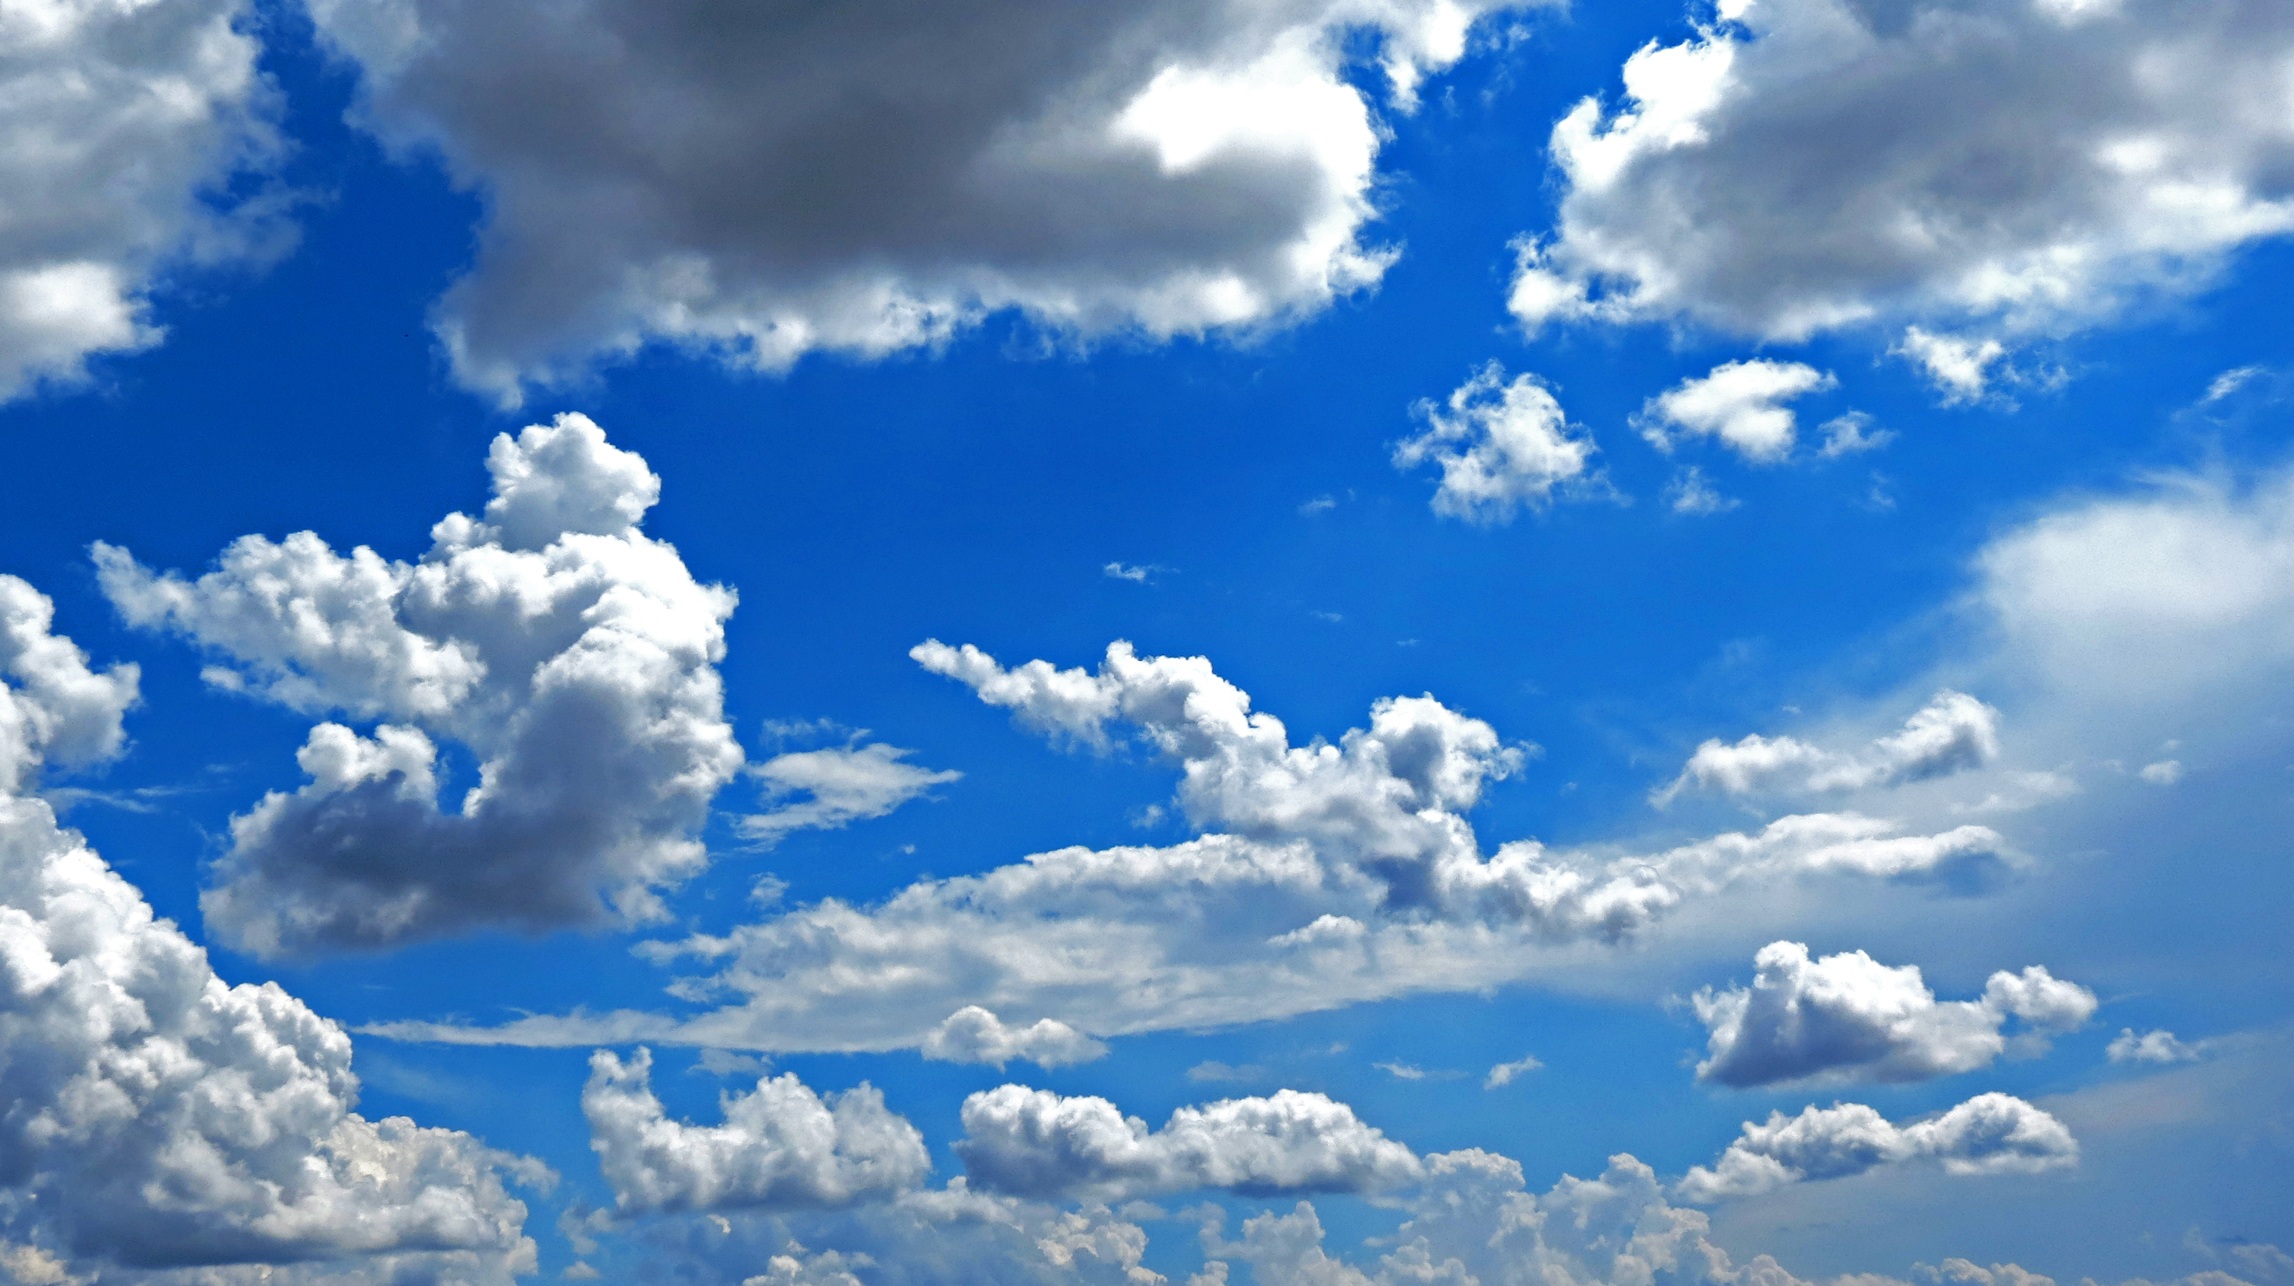
landscape, water, nature, horizon, light, cloud, sky, sunlight, atmosphere, daytime, cumulus, infinity, blue, trip, blue sky, clouds, grassland, sol, day, meteorological phenomenon